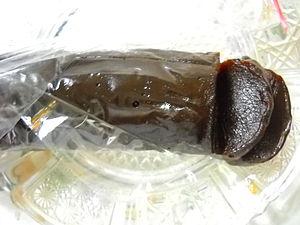
Le riz gluant, riz glutineux, riz collant ou riz doux, est une variété de riz produite et consommée en Asie. Il y est cultivé depuis près de 4 000 ans. Le riz gluant se caractérise par sa teneur nulle en amylose et par sa teneur élevée en amylopectine, qui sont les deux composants de l'amidon. L'amylopectine est à l'origine du caractère collant du riz gluant. Ce riz ne contient pas de gluten alimentaire et convient donc aux régimes sans gluten.